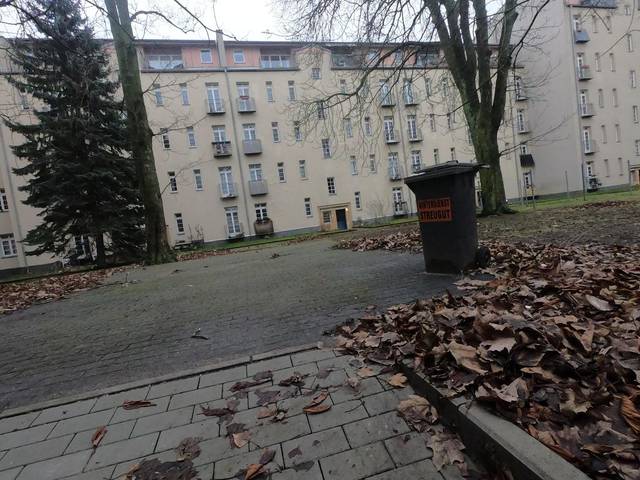
Region: Germany
Coordinates: 52.503, 13.498